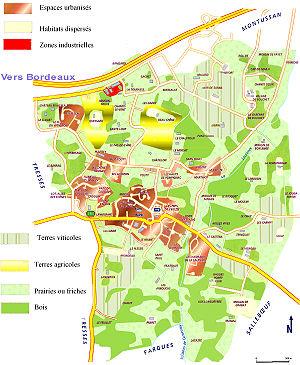
L'occupation de l'espace dans la commune de Pompignac